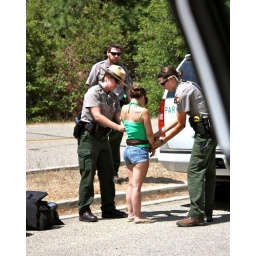
Witnessed forest rangers make this girl &amp;quot;walk the line&amp;quot; and then they tied a belt around her waist and cuffed her